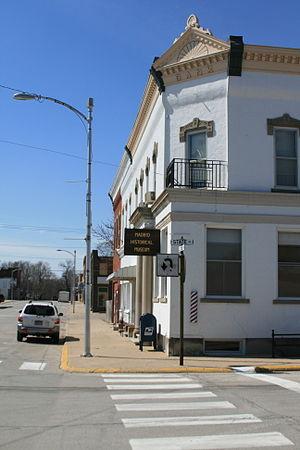
Madrid est une ville du comté de Boone, en Iowa, aux États-Unis. Elle est fondée en 1846 et incorporée le 9 juin 1883. Elle est initialement nommée Swede Point par ses fondateurs suédois.